Eliza Schneider

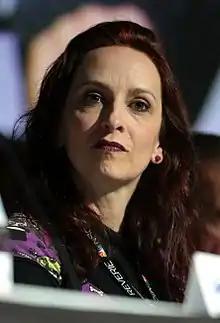
Schneider at the 2018 WonderCon

Eliza Jane Schneider is an American actress, singer, playwright, dialect coach and dialectologist. She has appeared on television and as a voice over actress on video games and animations. She also performs various musical and stage shows.